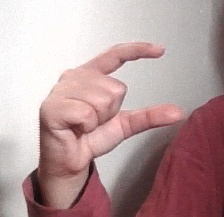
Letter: dal